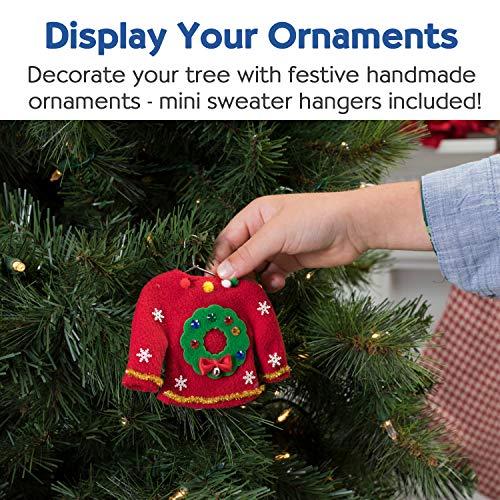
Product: Creativity for Kids 6192000 Sweater Ornaments - Create 3 Ugly Sweater Christmas Tree Ornaments - Holiday Crafts for Kids Multicolor
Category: Toys & Games | Arts & Crafts
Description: Create 3 sweater ornaments - create 3 ornament-sized Ugly Christmas sweaters, perfect to decorate your tree or to give as a handmade holiday gift.
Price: $11.58
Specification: ProductDimensions:2x9.8x9.8inches|ItemWeight:5.1ounces|ShippingWeight:9.6ounces(Viewshippingratesandpolicies)|ASIN:B07GSPZ67X|Itemmodelnumber:6192000|Manufacturerrecommendedage:6yearsandup